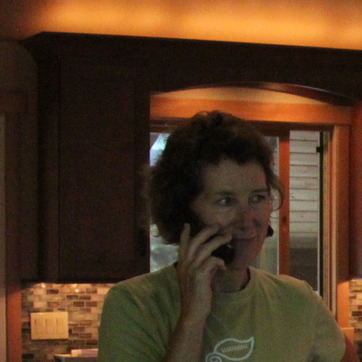
Material: hair